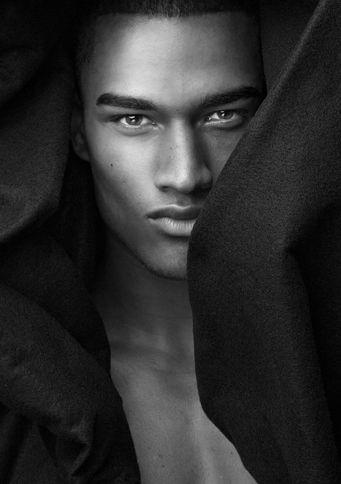
Portrait style: Real Portrait